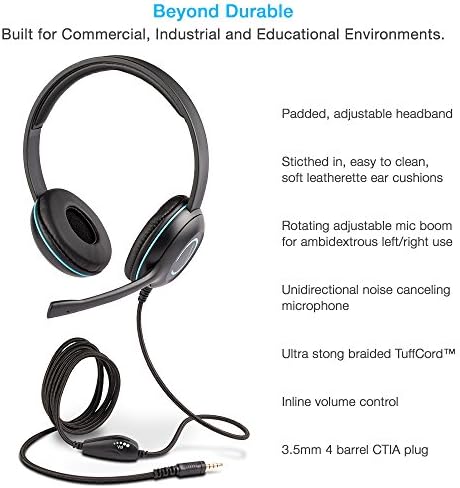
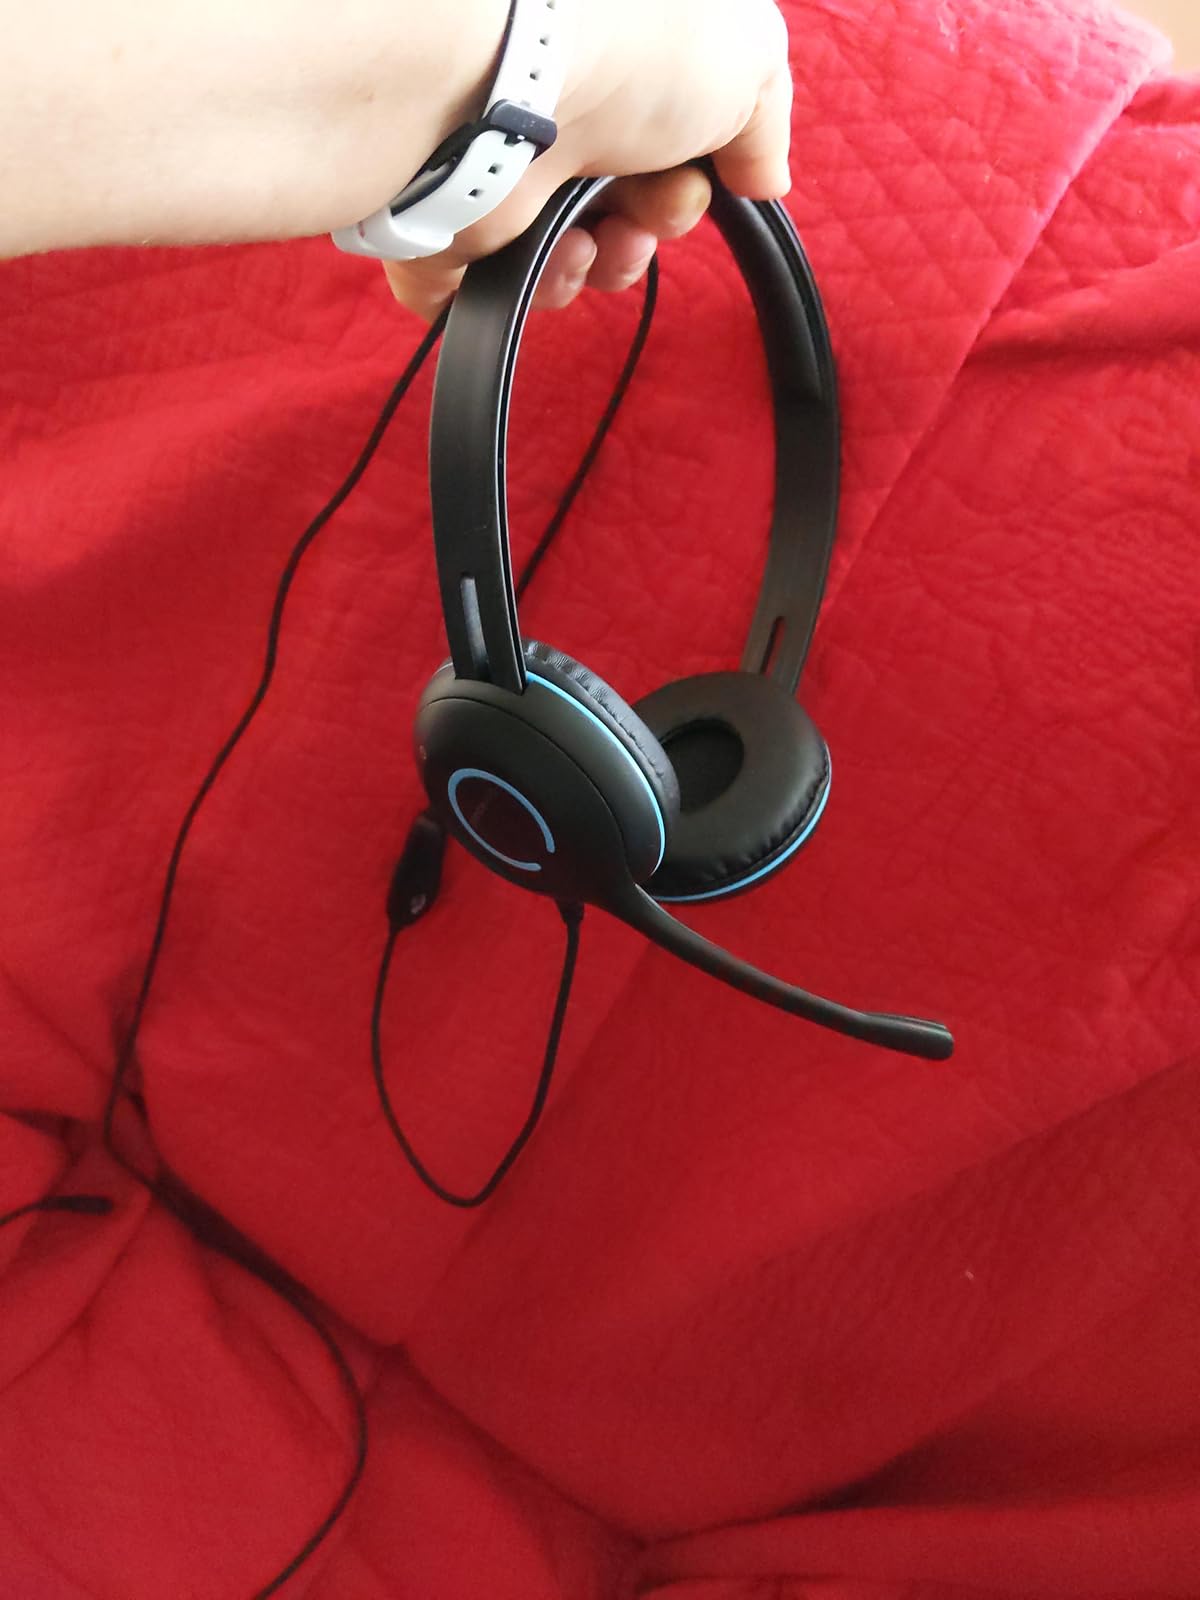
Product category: headphones
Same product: yes